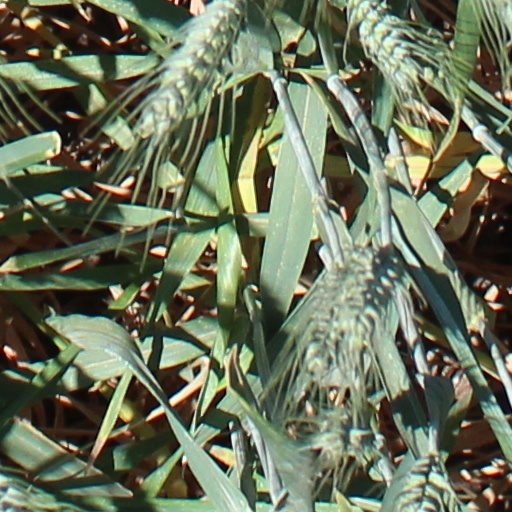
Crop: wheat